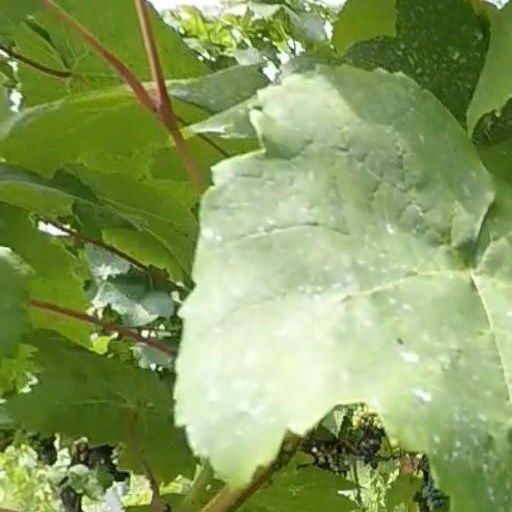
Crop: grape